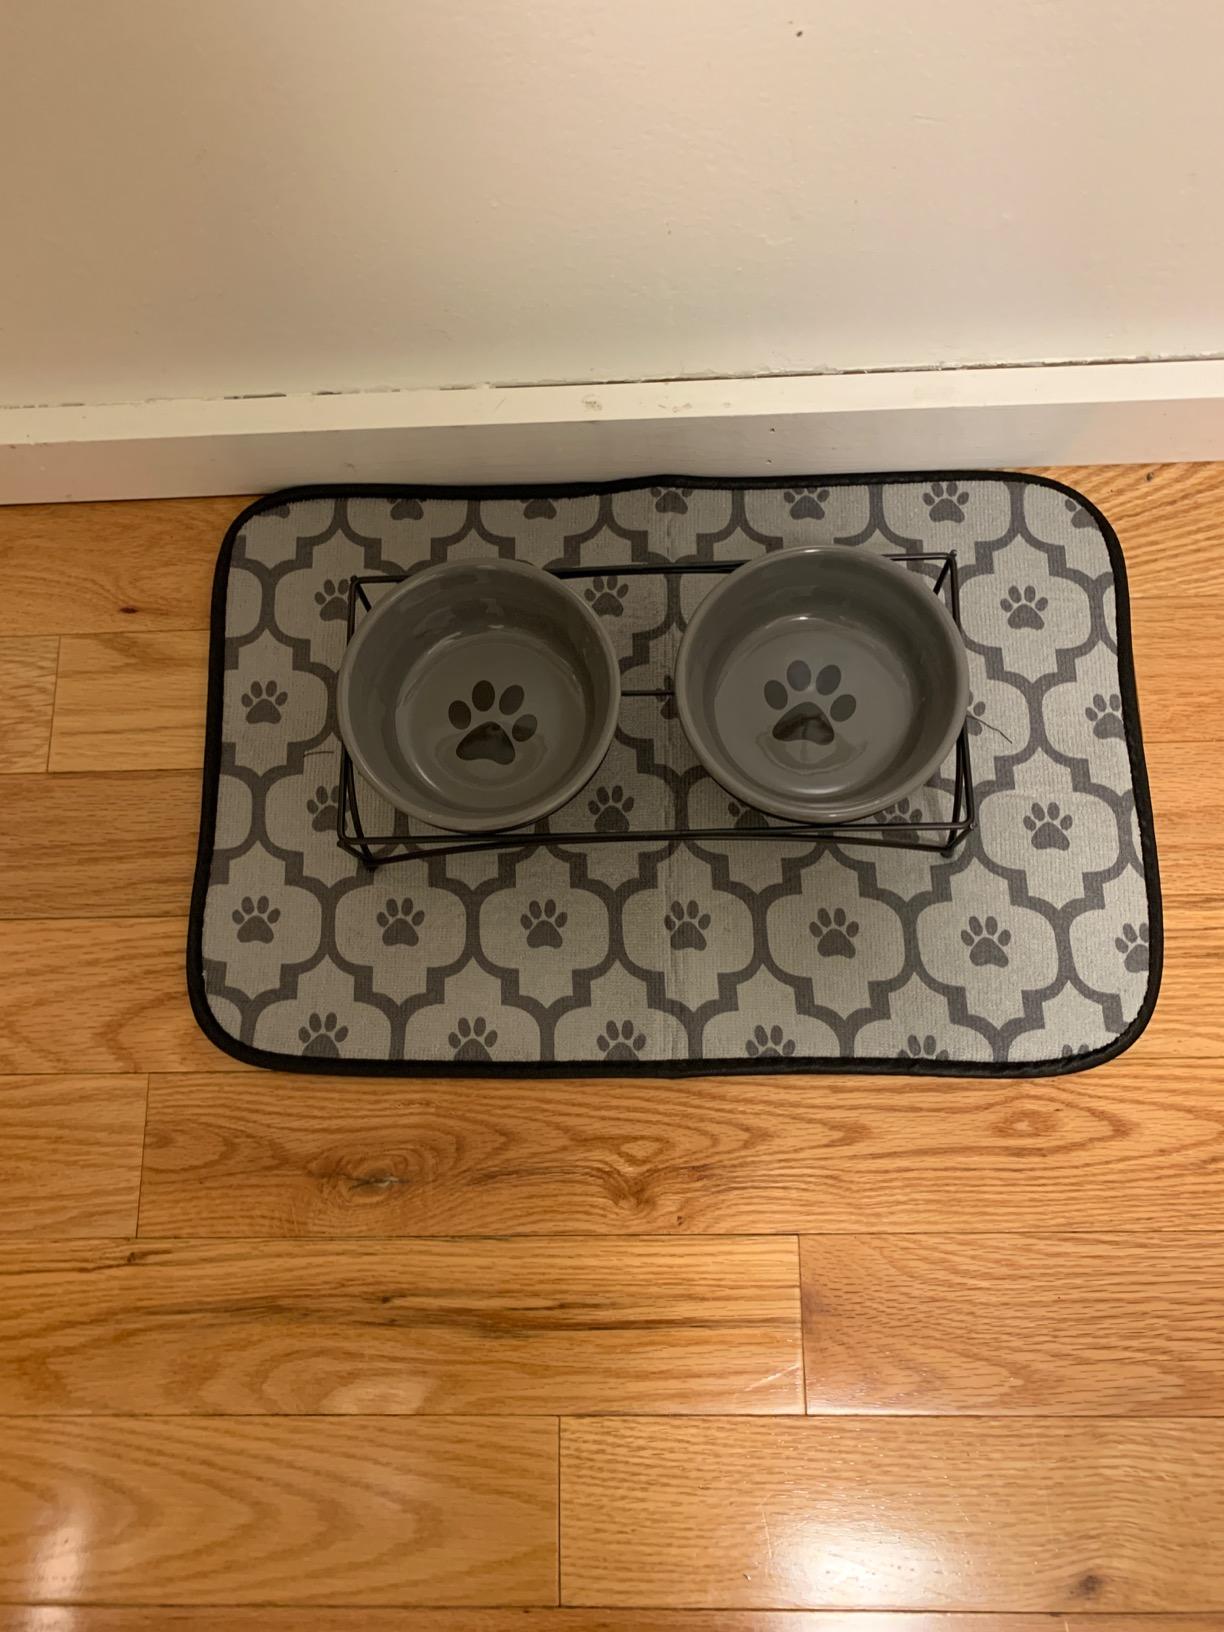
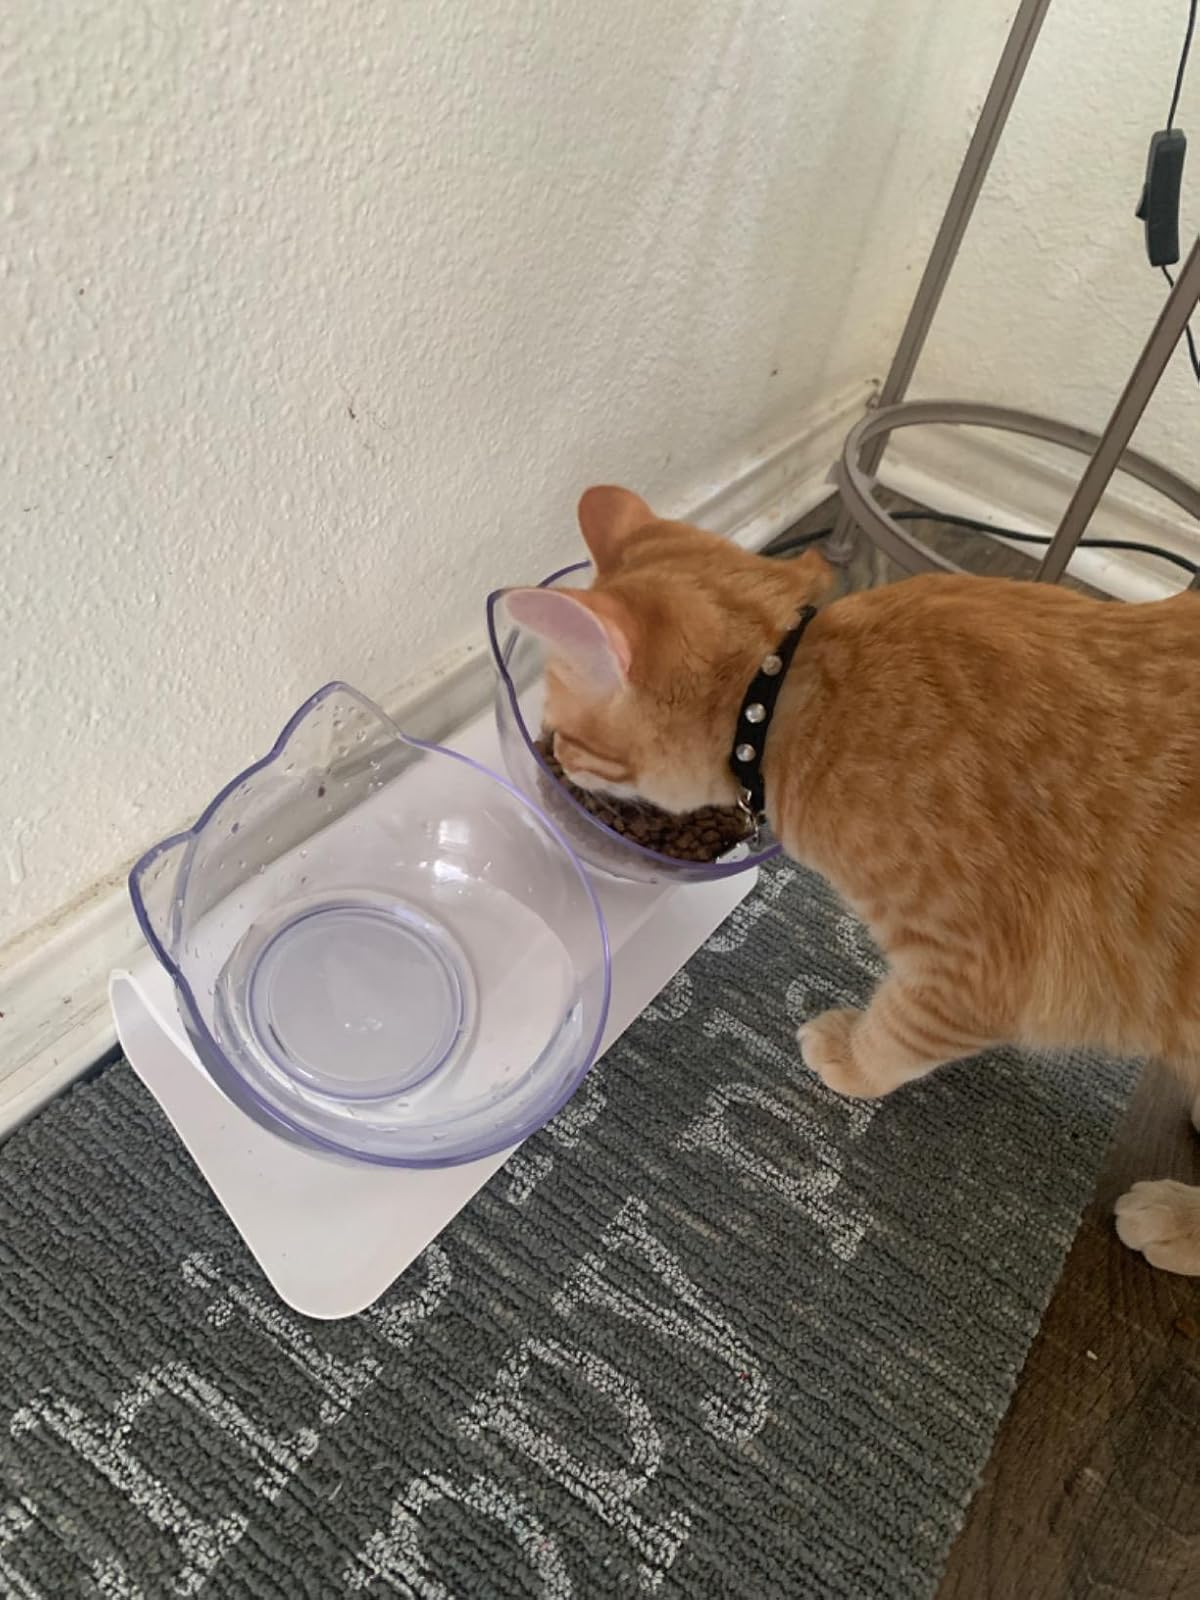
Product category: items_bowl
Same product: no